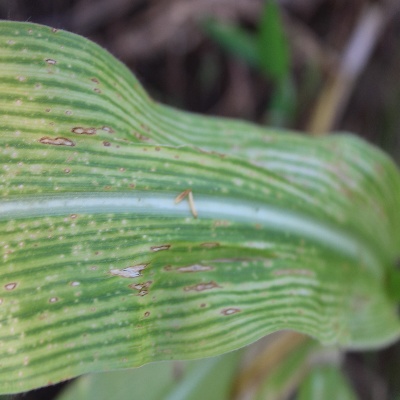
Crop: Maize
Condition: streak virus